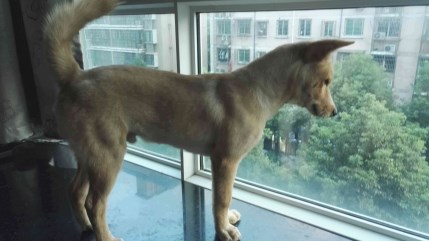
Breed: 3580-n000122-Labrador_retriever